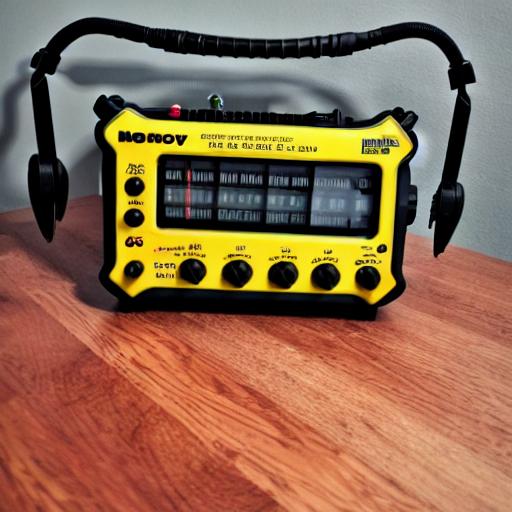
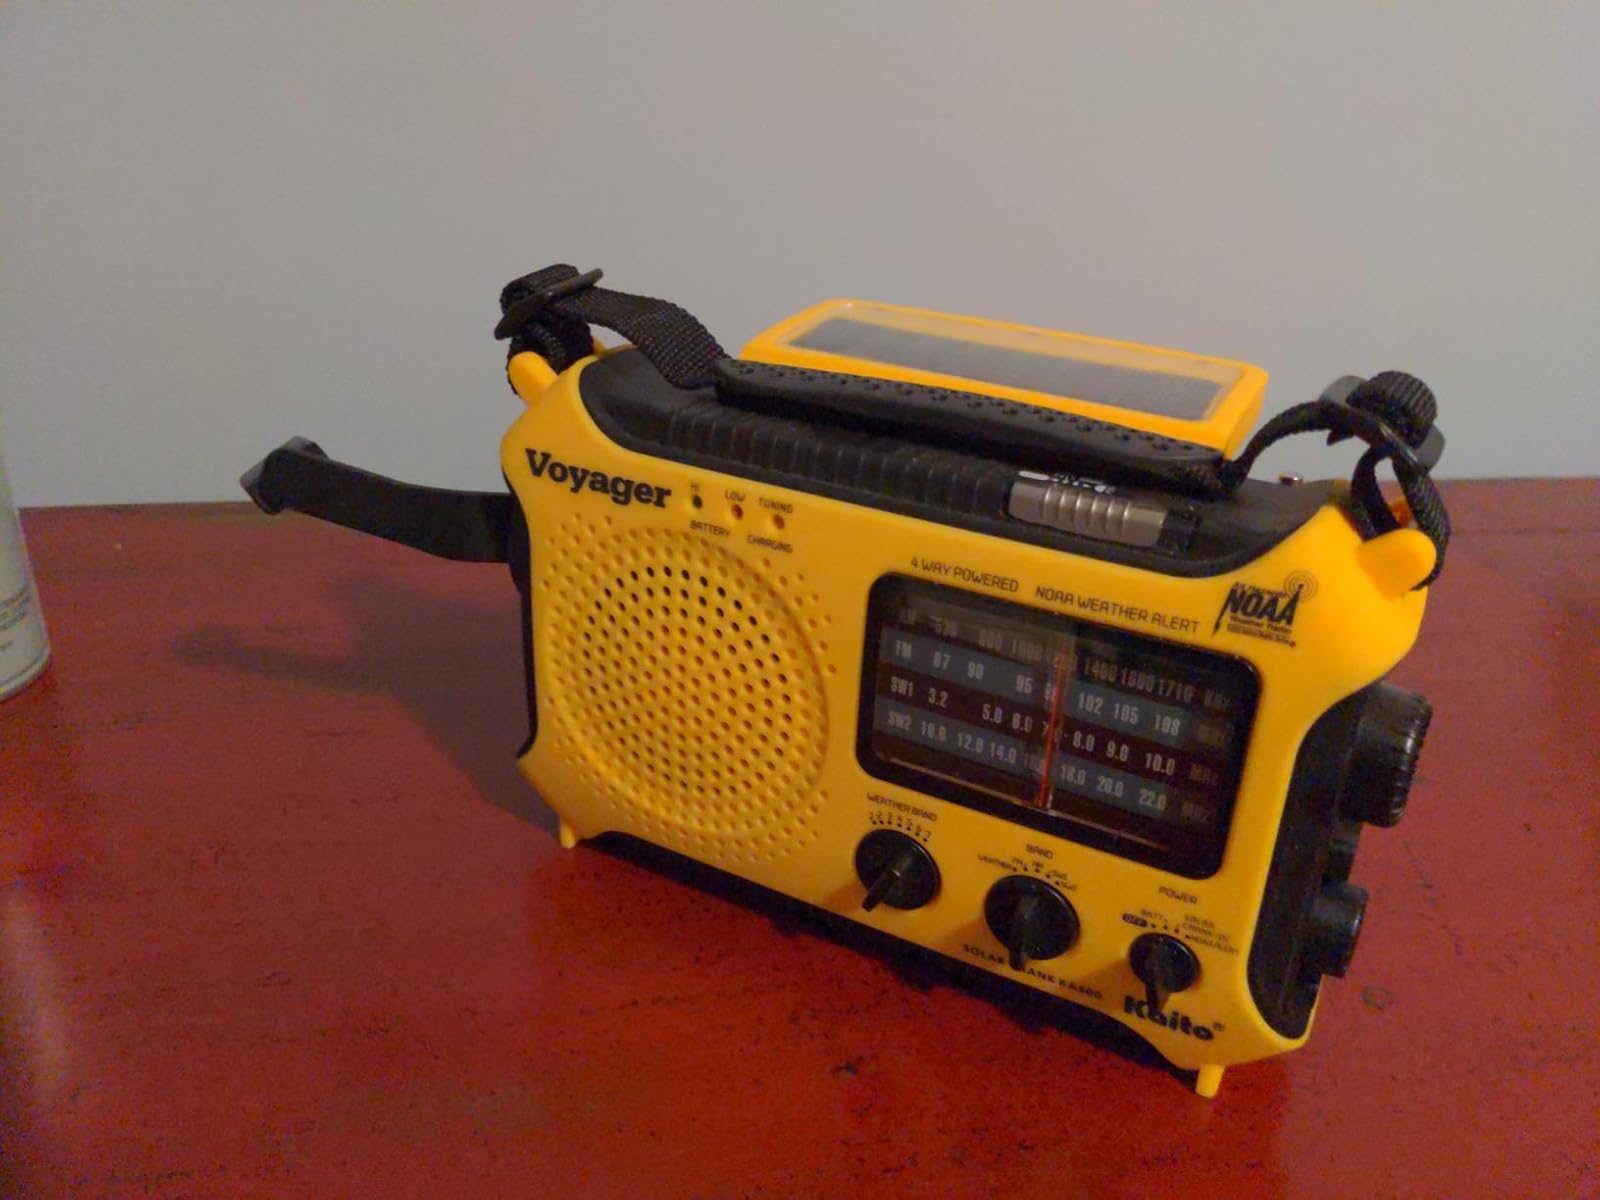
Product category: radio
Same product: no